Frederick H. Rohr

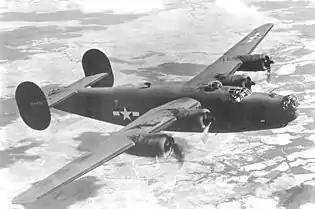
The B-24 Liberator, for which Rohr provided the power package (engine and nacelle) in huge numbers during World War II

Rohr relocated to the new factory grounds in 1941, but soon had to expand further and purchased new tracts. The exodus of male workers to serve in the Second World War and the company's drastic need for labor resulted in the hiring of many women, first as office staff but soon also as workers on the factory floor. Rohr manufactured power plant assemblies for Consolidated Aircraft's B-24 and PB2Y-3, nacelles for the PBY and Lockheed Hudson, and doors for the nose and landing wheels of Lockheed's P-38 fighter. Unbridled expansion continued, catapulting Rohr Aircraft to nearly 10,000 employees, but even before the war's end contracts began to slow. The Allied victory and the Truman administration's subsequent cutback on military spending blindsided the swollen company, and it burst. The high of 96,270 aircraft produced in America in 1944 fell to only 1,400 in 1946, and Rohr's workforce collapsed to 675, a decline of 93.25%. Scrambling to remain solvent, Rohr merged the Rohr Aircraft Corporation with the International Detrola Company, and his titanic industrial factories were turned from manufacturing aircraft components to making vacuum cleaners, washing machines, and toy boats. In 1949, however, after reviving a business relationship with Boeing and assisting major aircraft corporations in manufacturing techniques, Rohr bought back his company with advance payments made in good faith by Boeing executives.